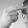
ASL letter: H